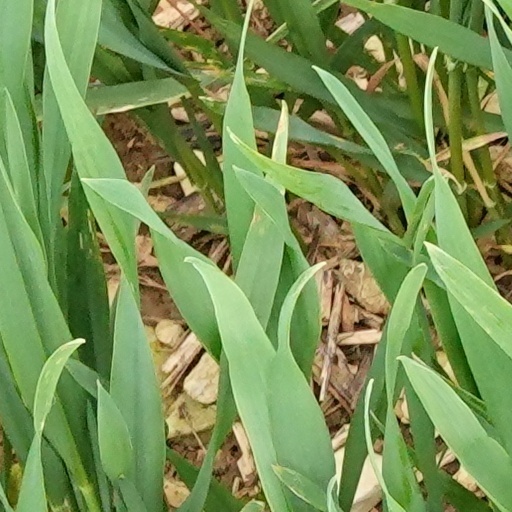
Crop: wheat